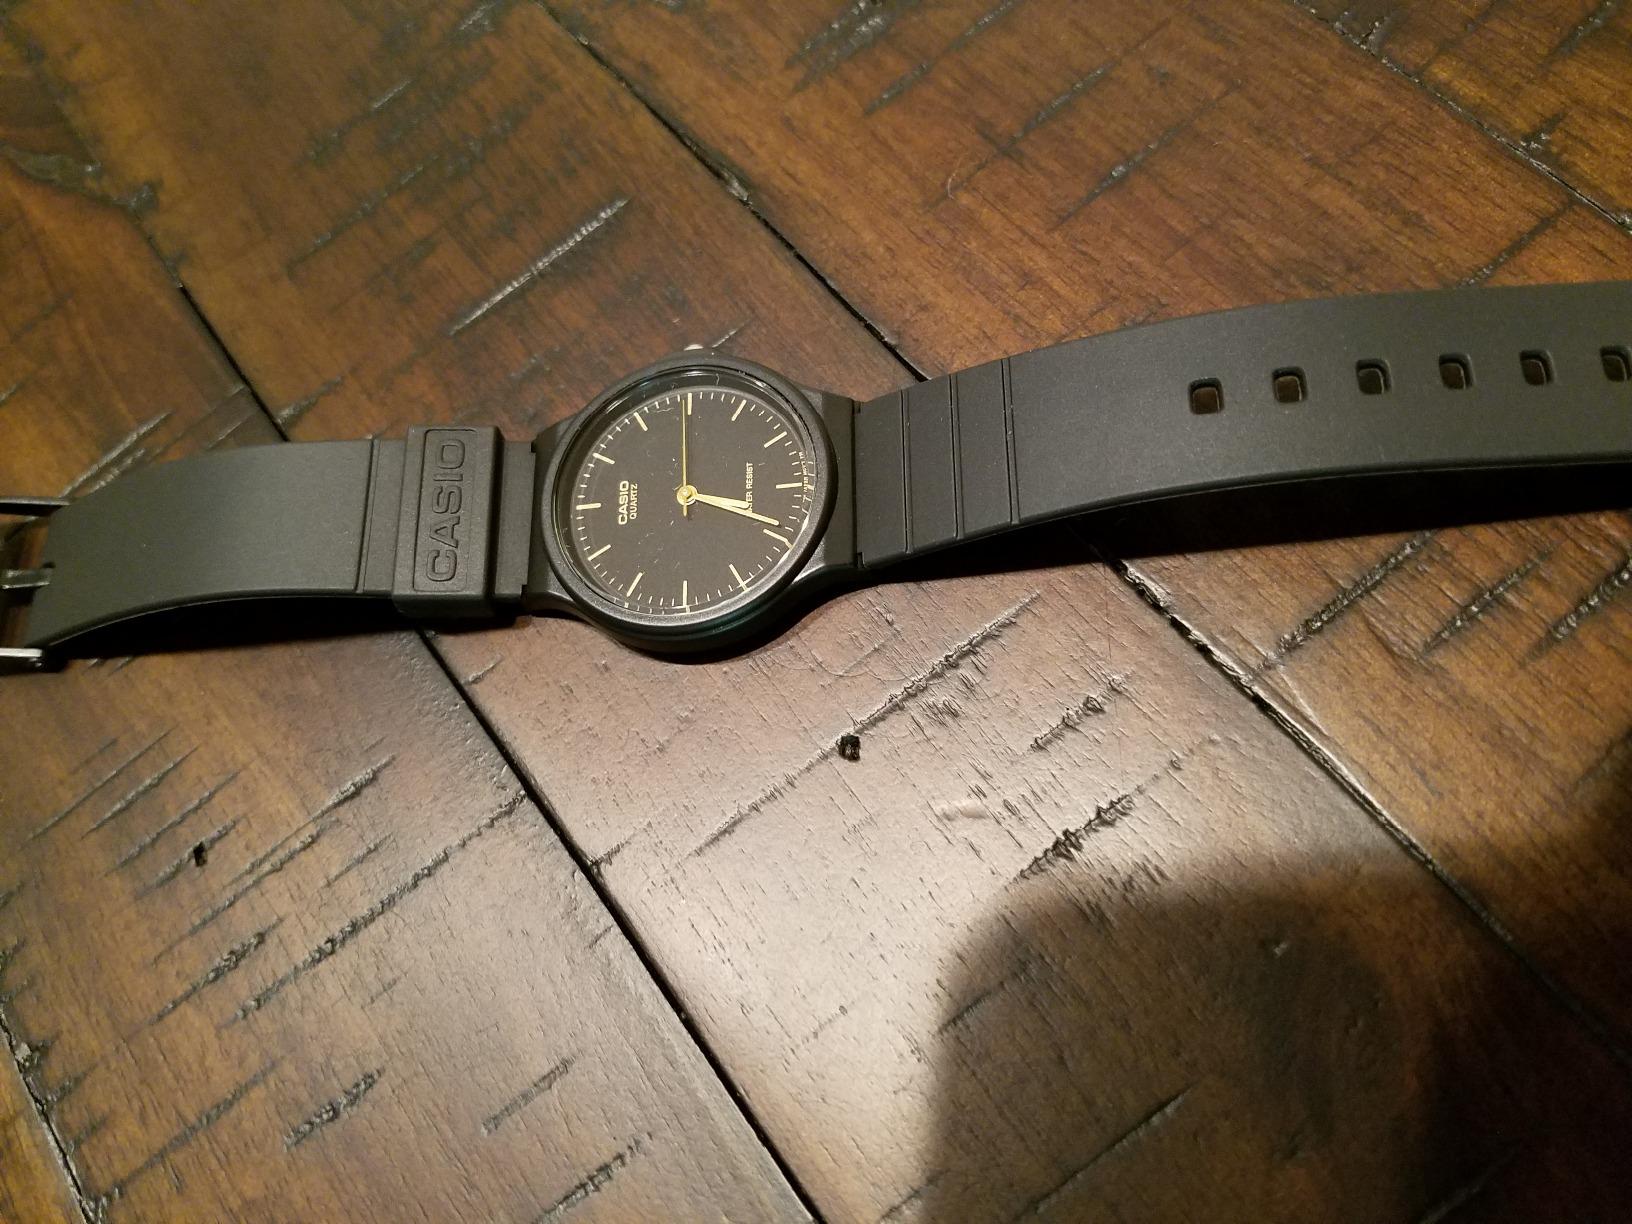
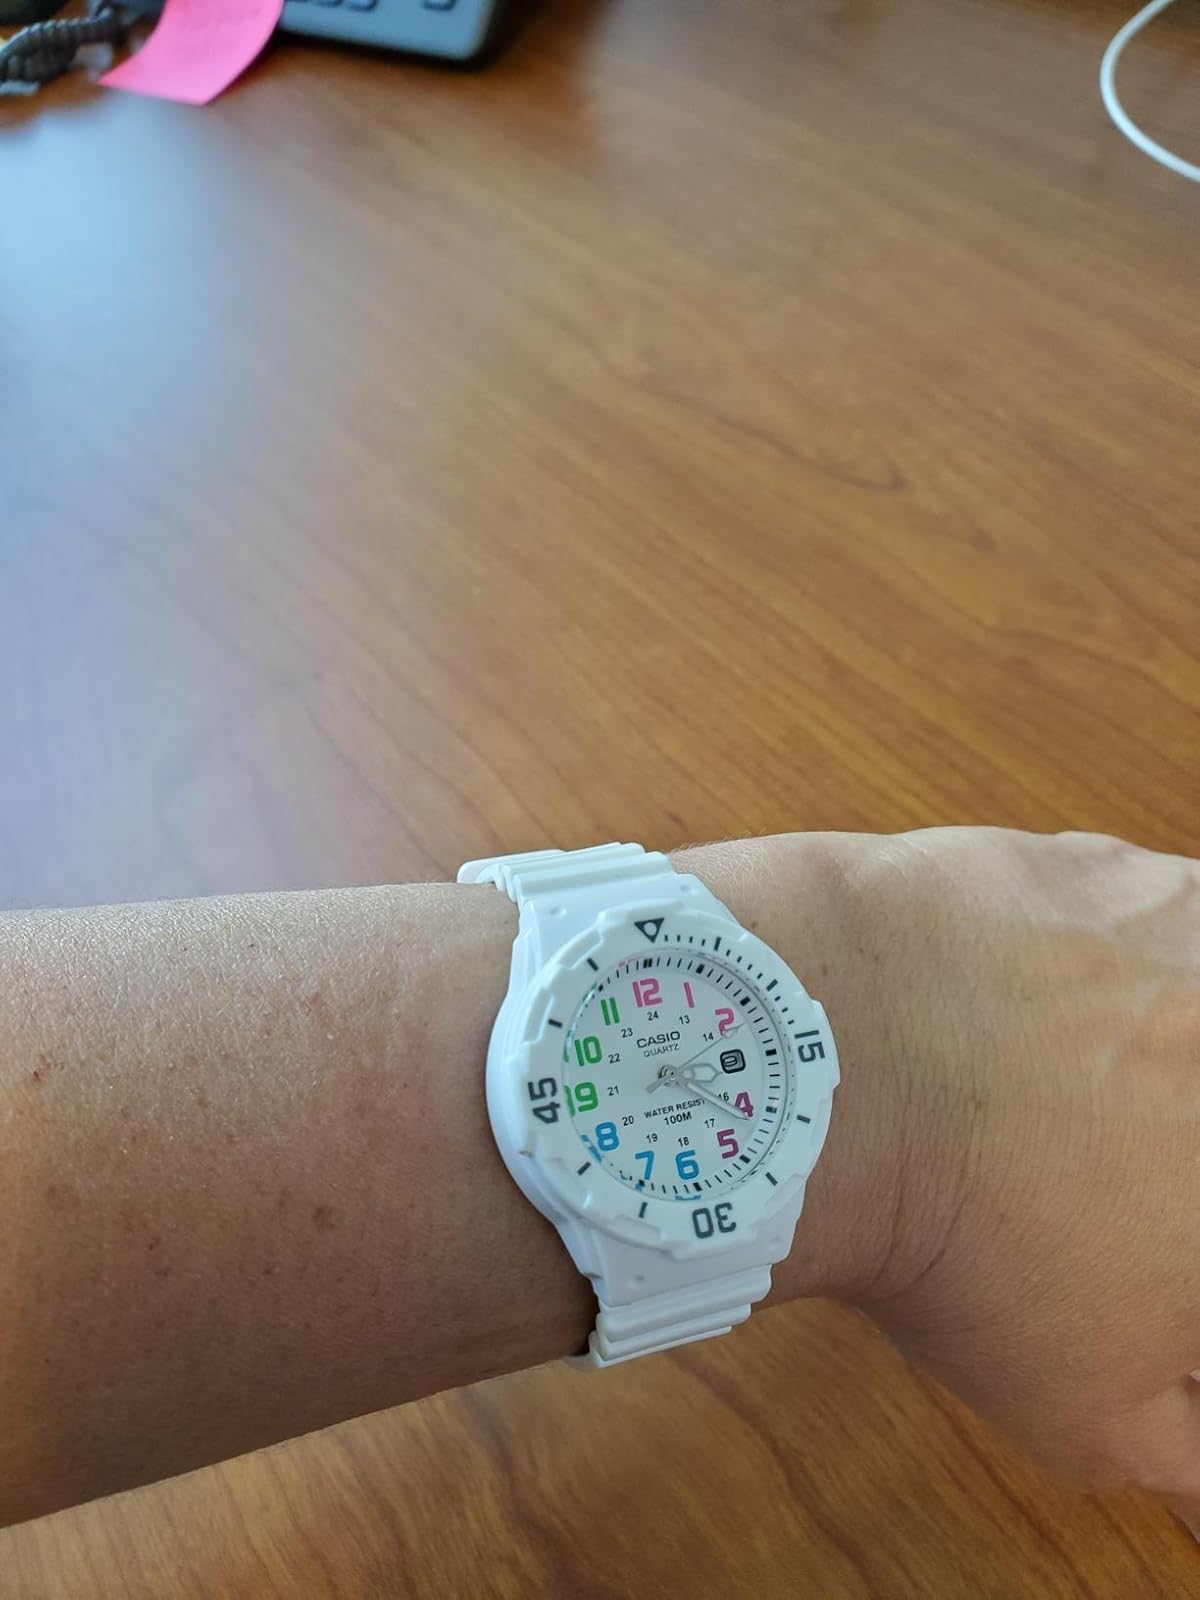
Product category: accessories_watch
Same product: no